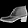
Label: Ankle boot